F Line (RTD)

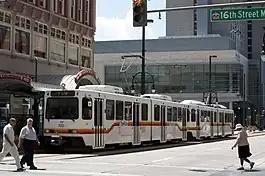
F Line at 16th & California station

The F Line was a light rail line operated by the Regional Transportation District in the Denver-Aurora Metropolitan Area in Colorado.